Soviet re-occupation of the Baltic states (1944)

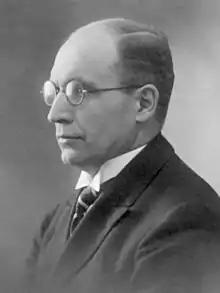
The National Committee of the Republic of Estonia, headed by Jüri Uluots, attempted to re-establish Estonian independence in 1944.

There were efforts to restore independence during the German occupation. In 1941, the Lithuanians had overthrown Soviet rule two days before the Germans arrived in Kaunas. The Germans allowed the Provisional Government to function for over a month. Towards the end of the war, once it became clear that Germany would be defeated, many Lithuanians, Latvians and Estonians joined the Germans once again.